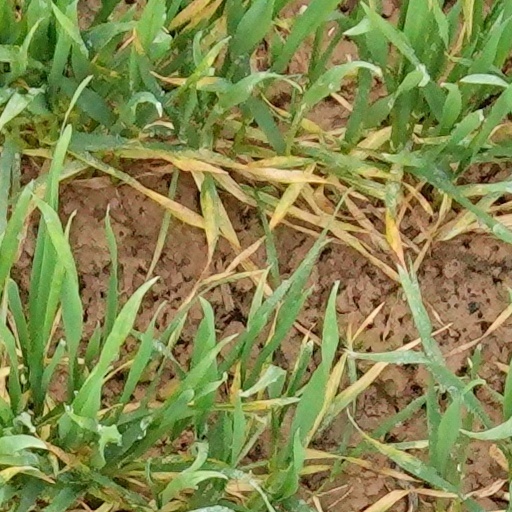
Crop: wheat